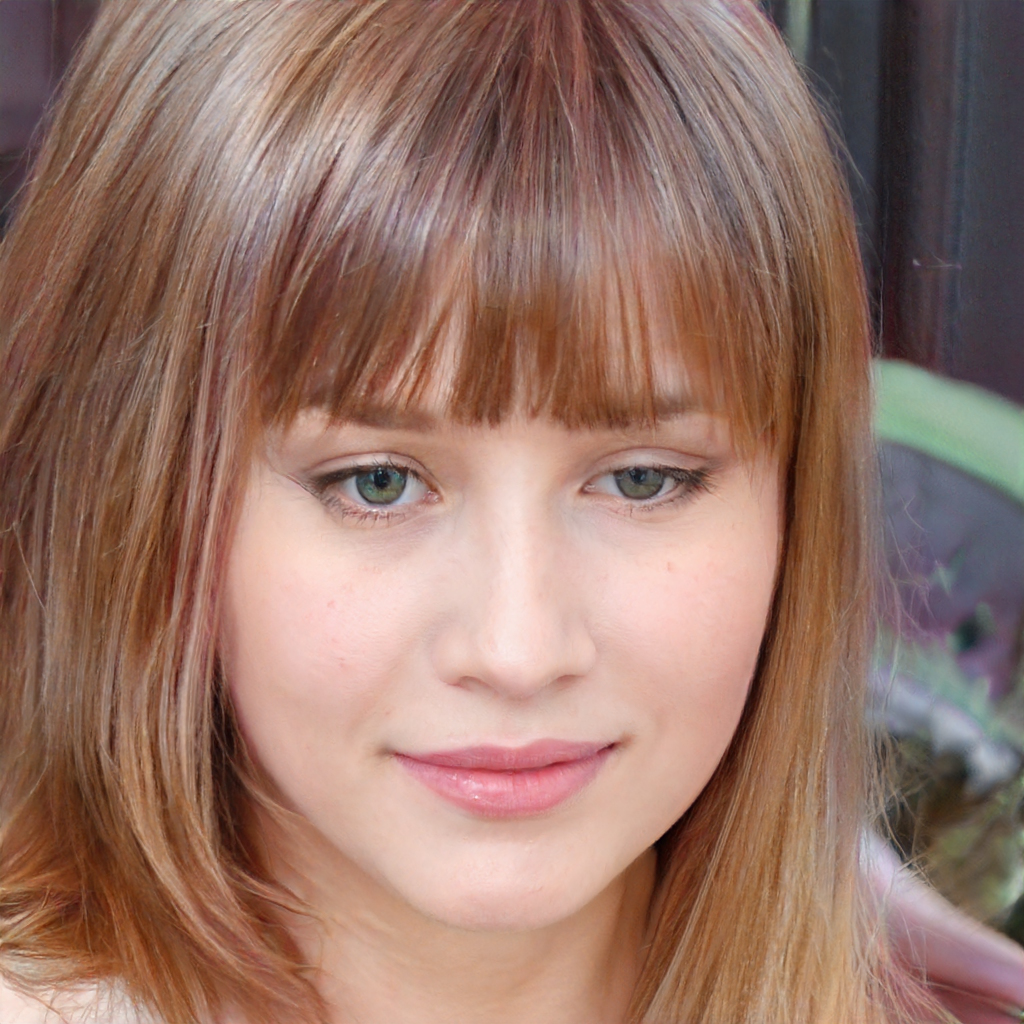
Label: Colored